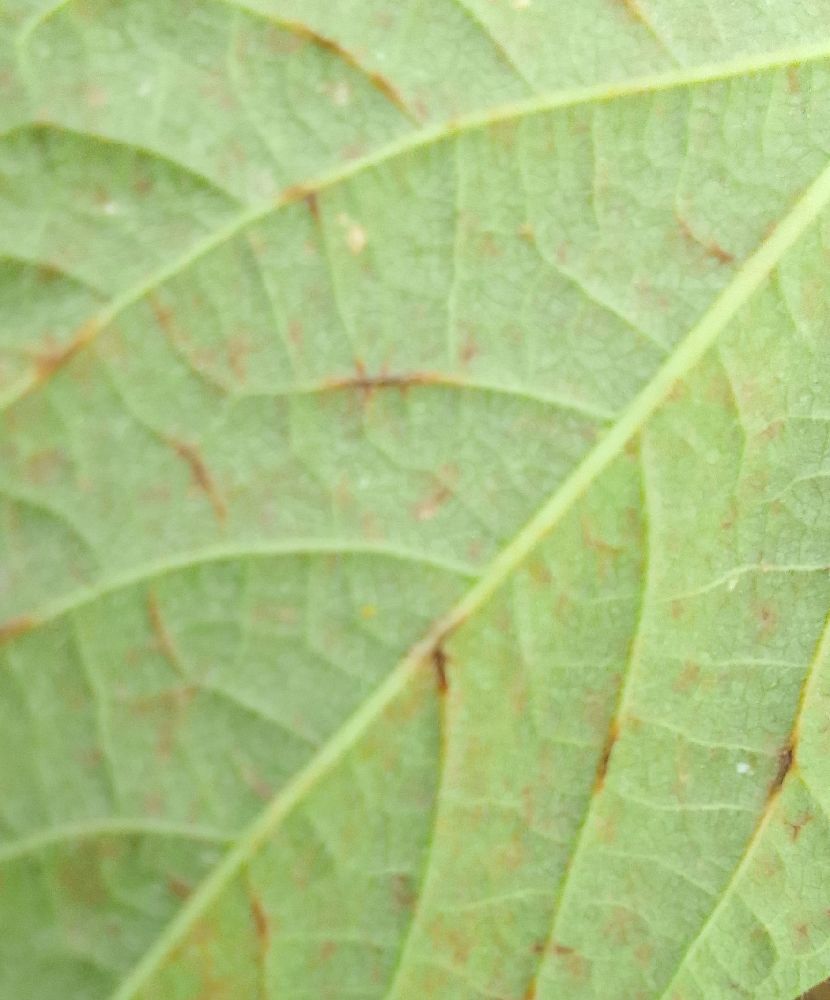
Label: anthracnose